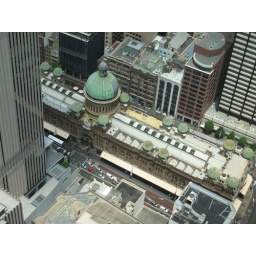
The main hub of all the various train lines in Sydney and also those that go cross country